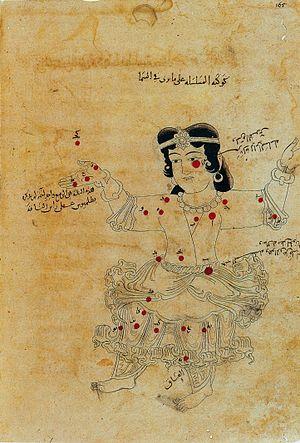
Réalisé en Iran
Les thèmes de la miniature persane sont pour la plupart liés à la mythologie persane et à la poésie. Les artistes occidentaux ont surtout découvert la miniature persane au début du XXᵉ siècle. Les miniatures persanes utilisent de la géométrie pure et une palette de couleurs vives. L'aspect particulier de la miniature persane réside dans le fait qu'elle absorbe les complexités et qu'elle réussit étonnamment à traiter des questions comme la nature de l'art et la perception dans ses chefs-d'œuvre.
La miniature arabe désigne l'art d'illustrer les livres dans le monde arabe. Après quelques rares créations au XIᵉ siècle, cet art se développe pleinement à la fin du XIIᵉ siècle mais surtout au cours du XIIIᵉ siècle. Influencée par l'enluminure byzantine et la miniature persane, elle développe un style propre qui se fige progressivement au cours du siècle suivant. Elle disparait rapidement et presque totalement à la fin du XIVᵉ siècle avec l'extension de l'empire ottoman dans cette région du monde.